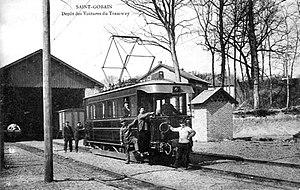
Dépot du tramway de Tergnier à Anizy-Pinon
Anizy-le-Château est une ancienne commune française, située dans le département de l'Aisne, en région Hauts-de-France.
Le tramway de Tergnier à Anizy - Pinon constituait une ligne de tramway électrique du département de l'Aisne.